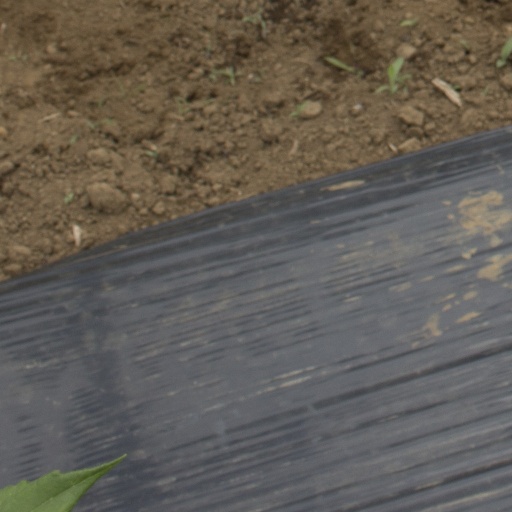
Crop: Jerusalem artichoke